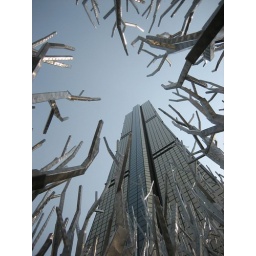
Aluminium tree forest at the base of the 63 Building in Seoul, South Korea.